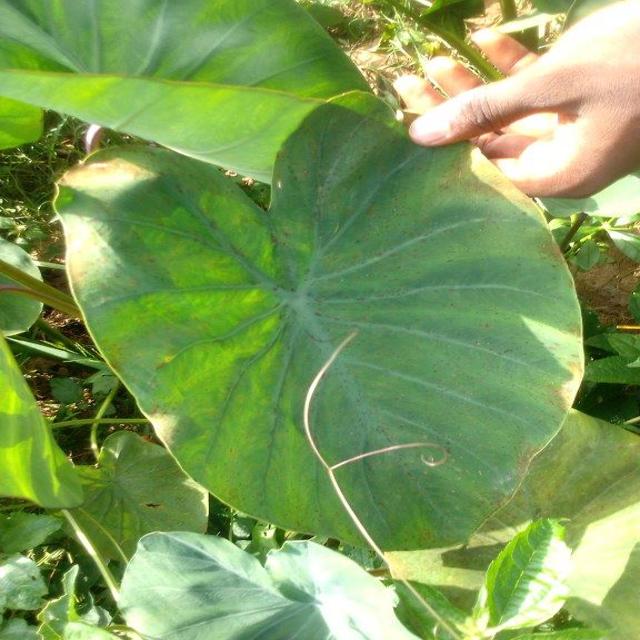
Label: Early_Blight